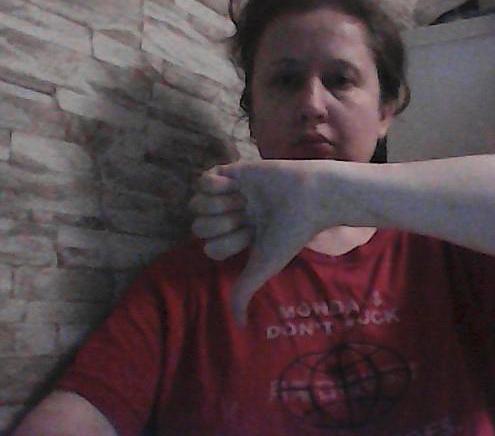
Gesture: dislike